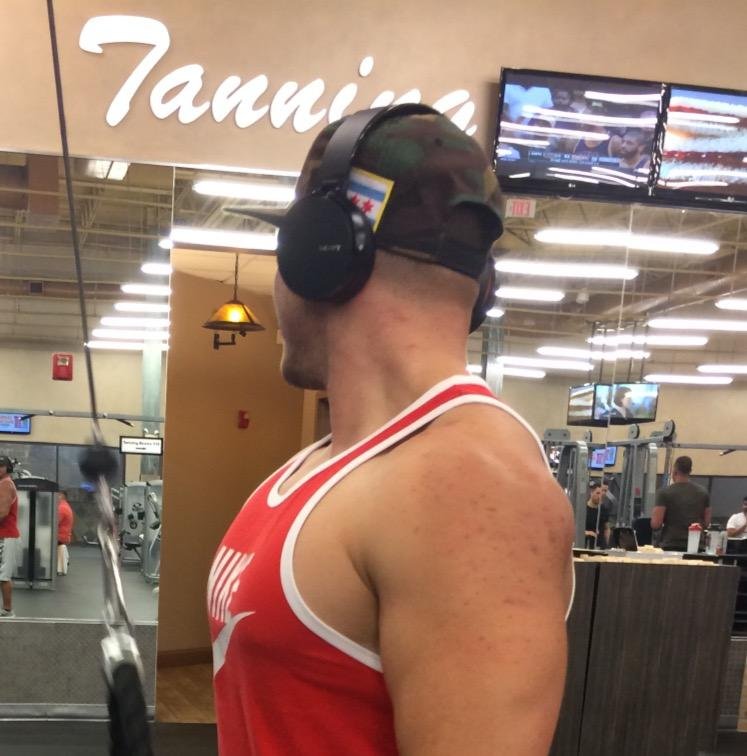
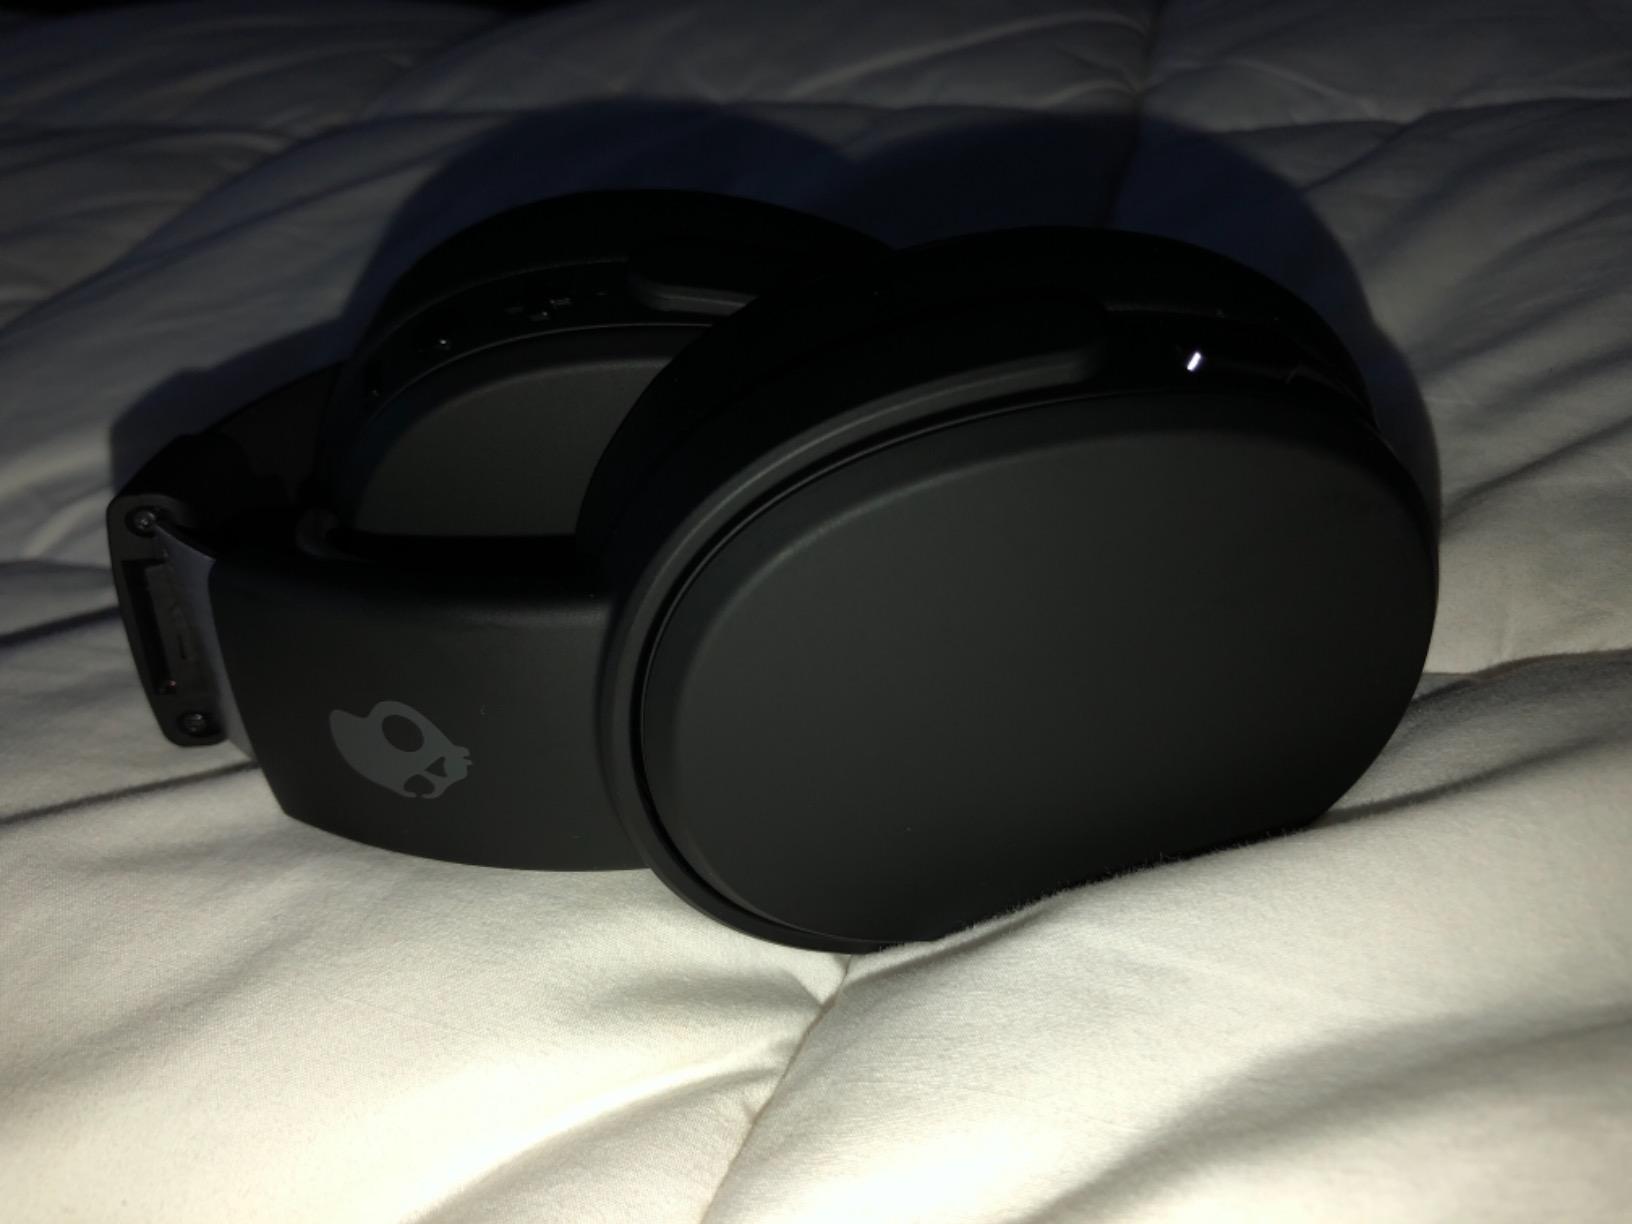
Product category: headphones
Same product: no